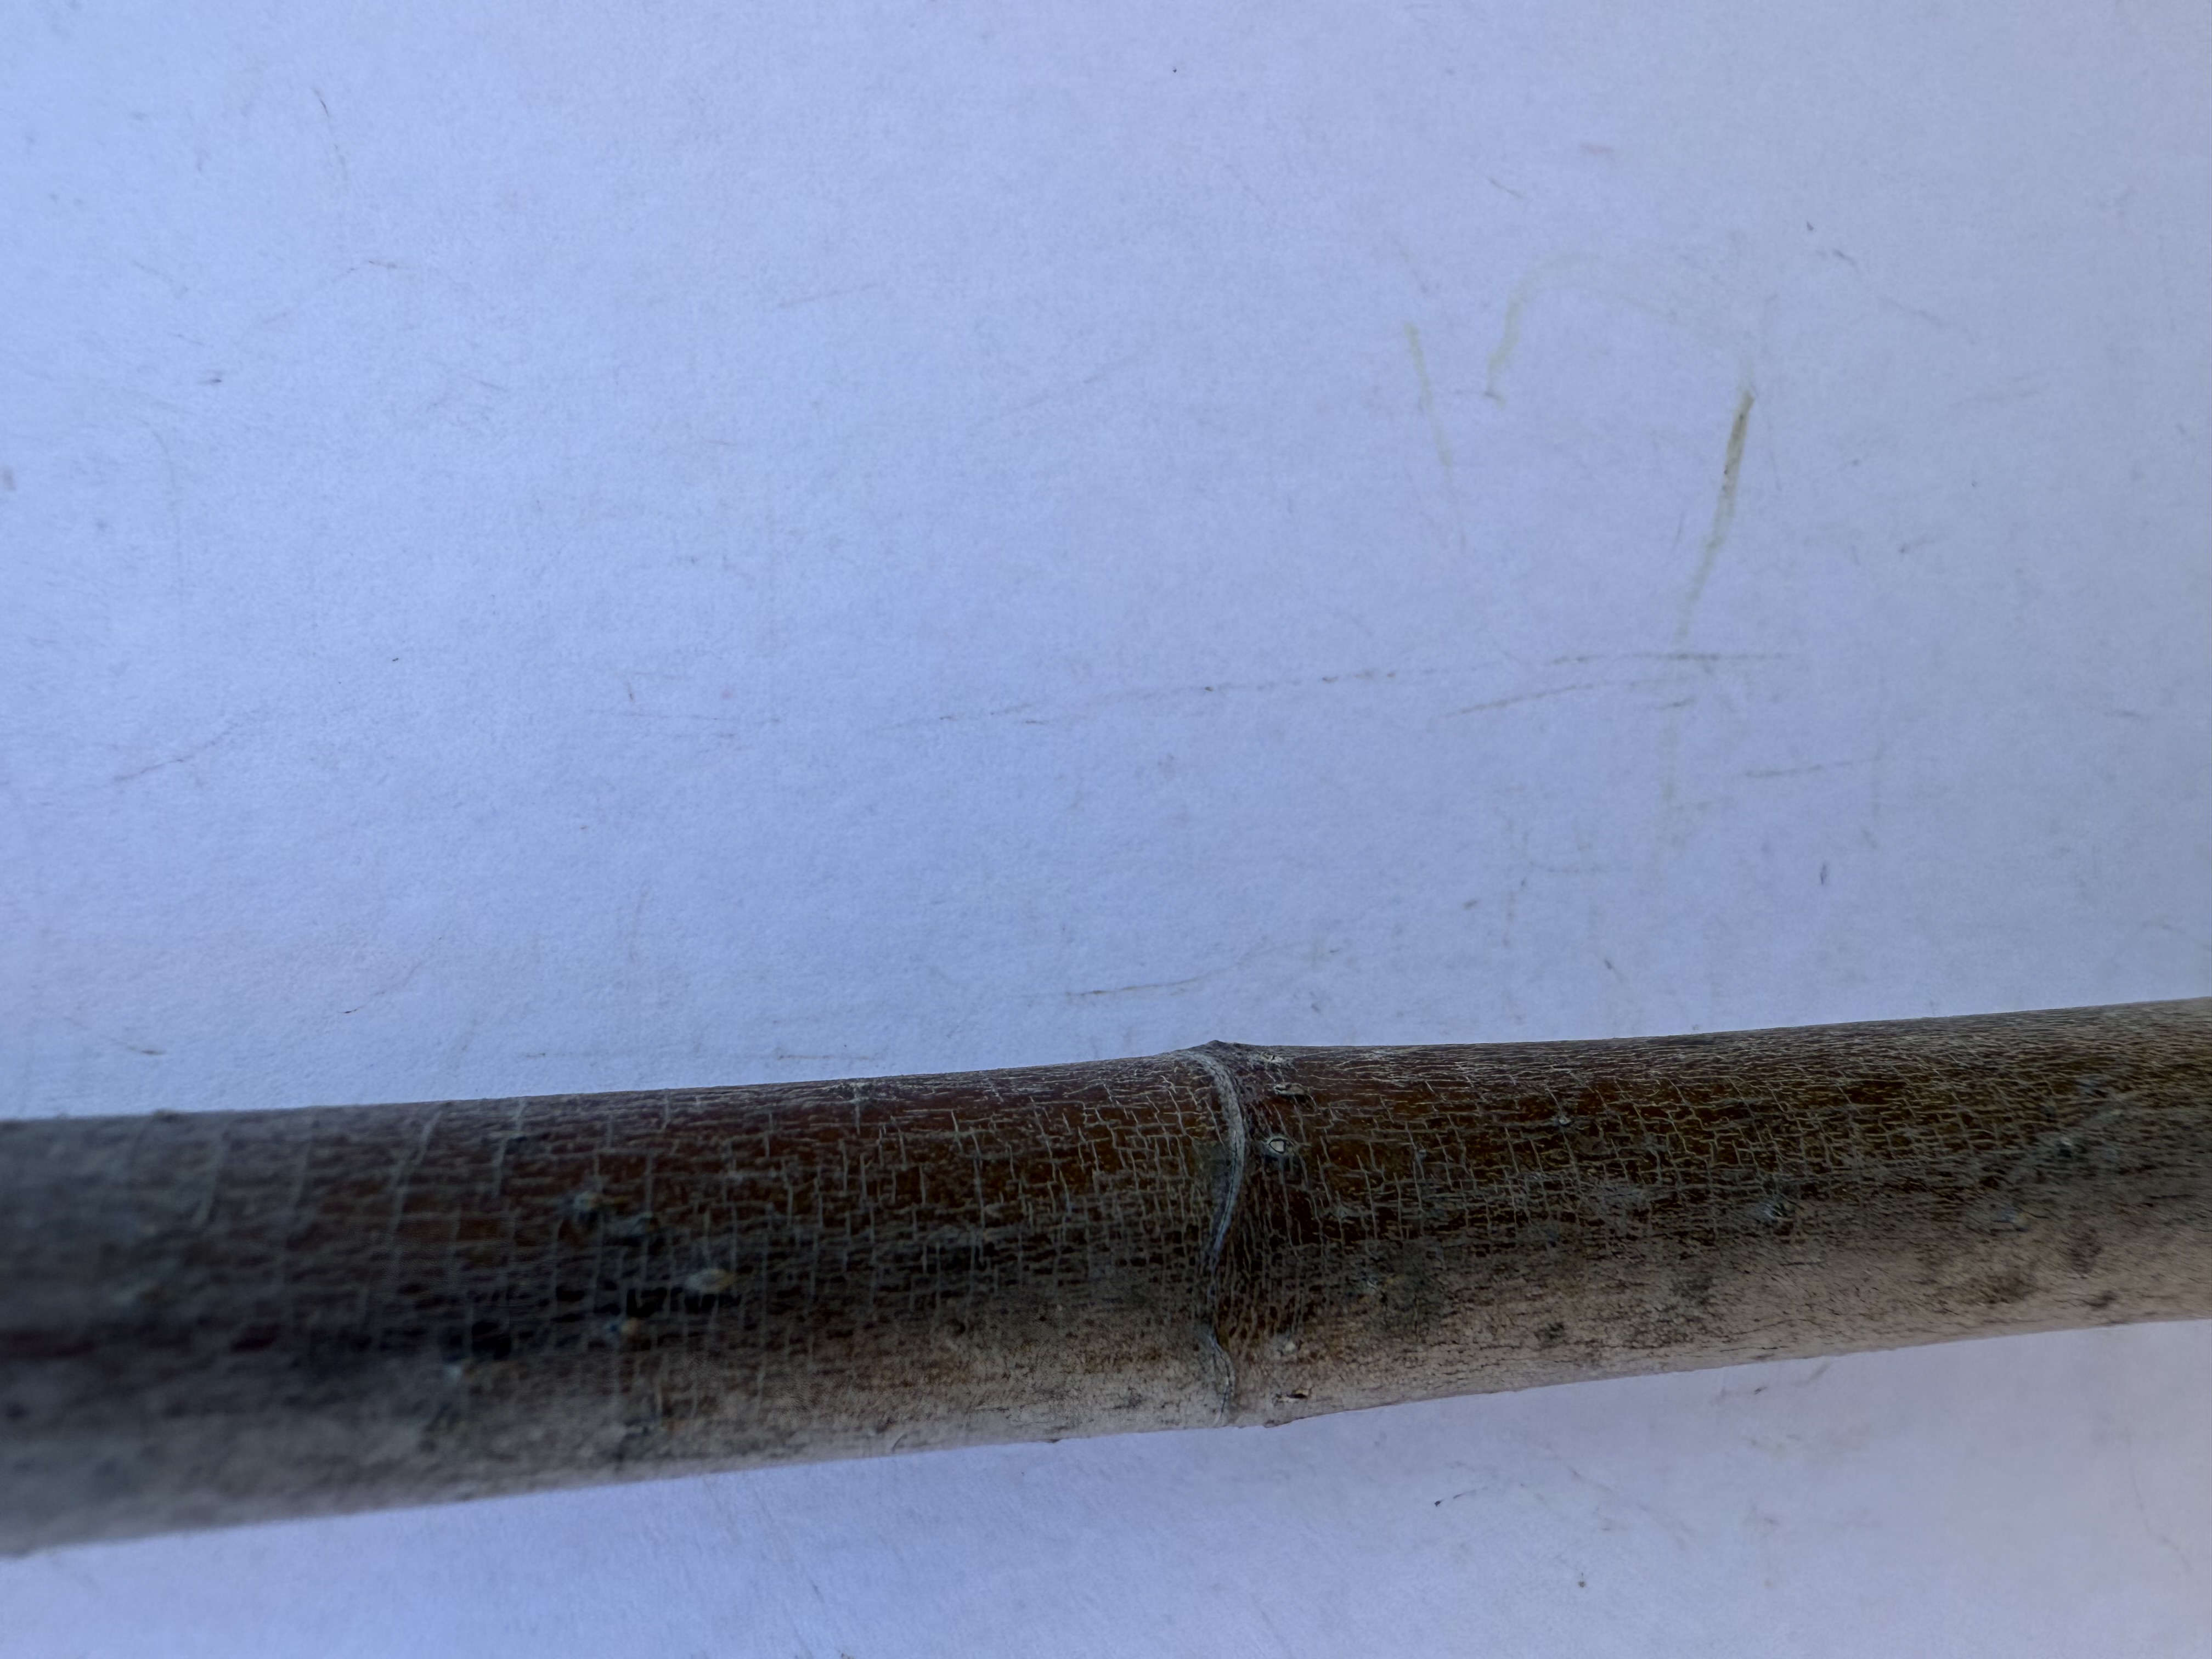
Variety: Bardacik Fig